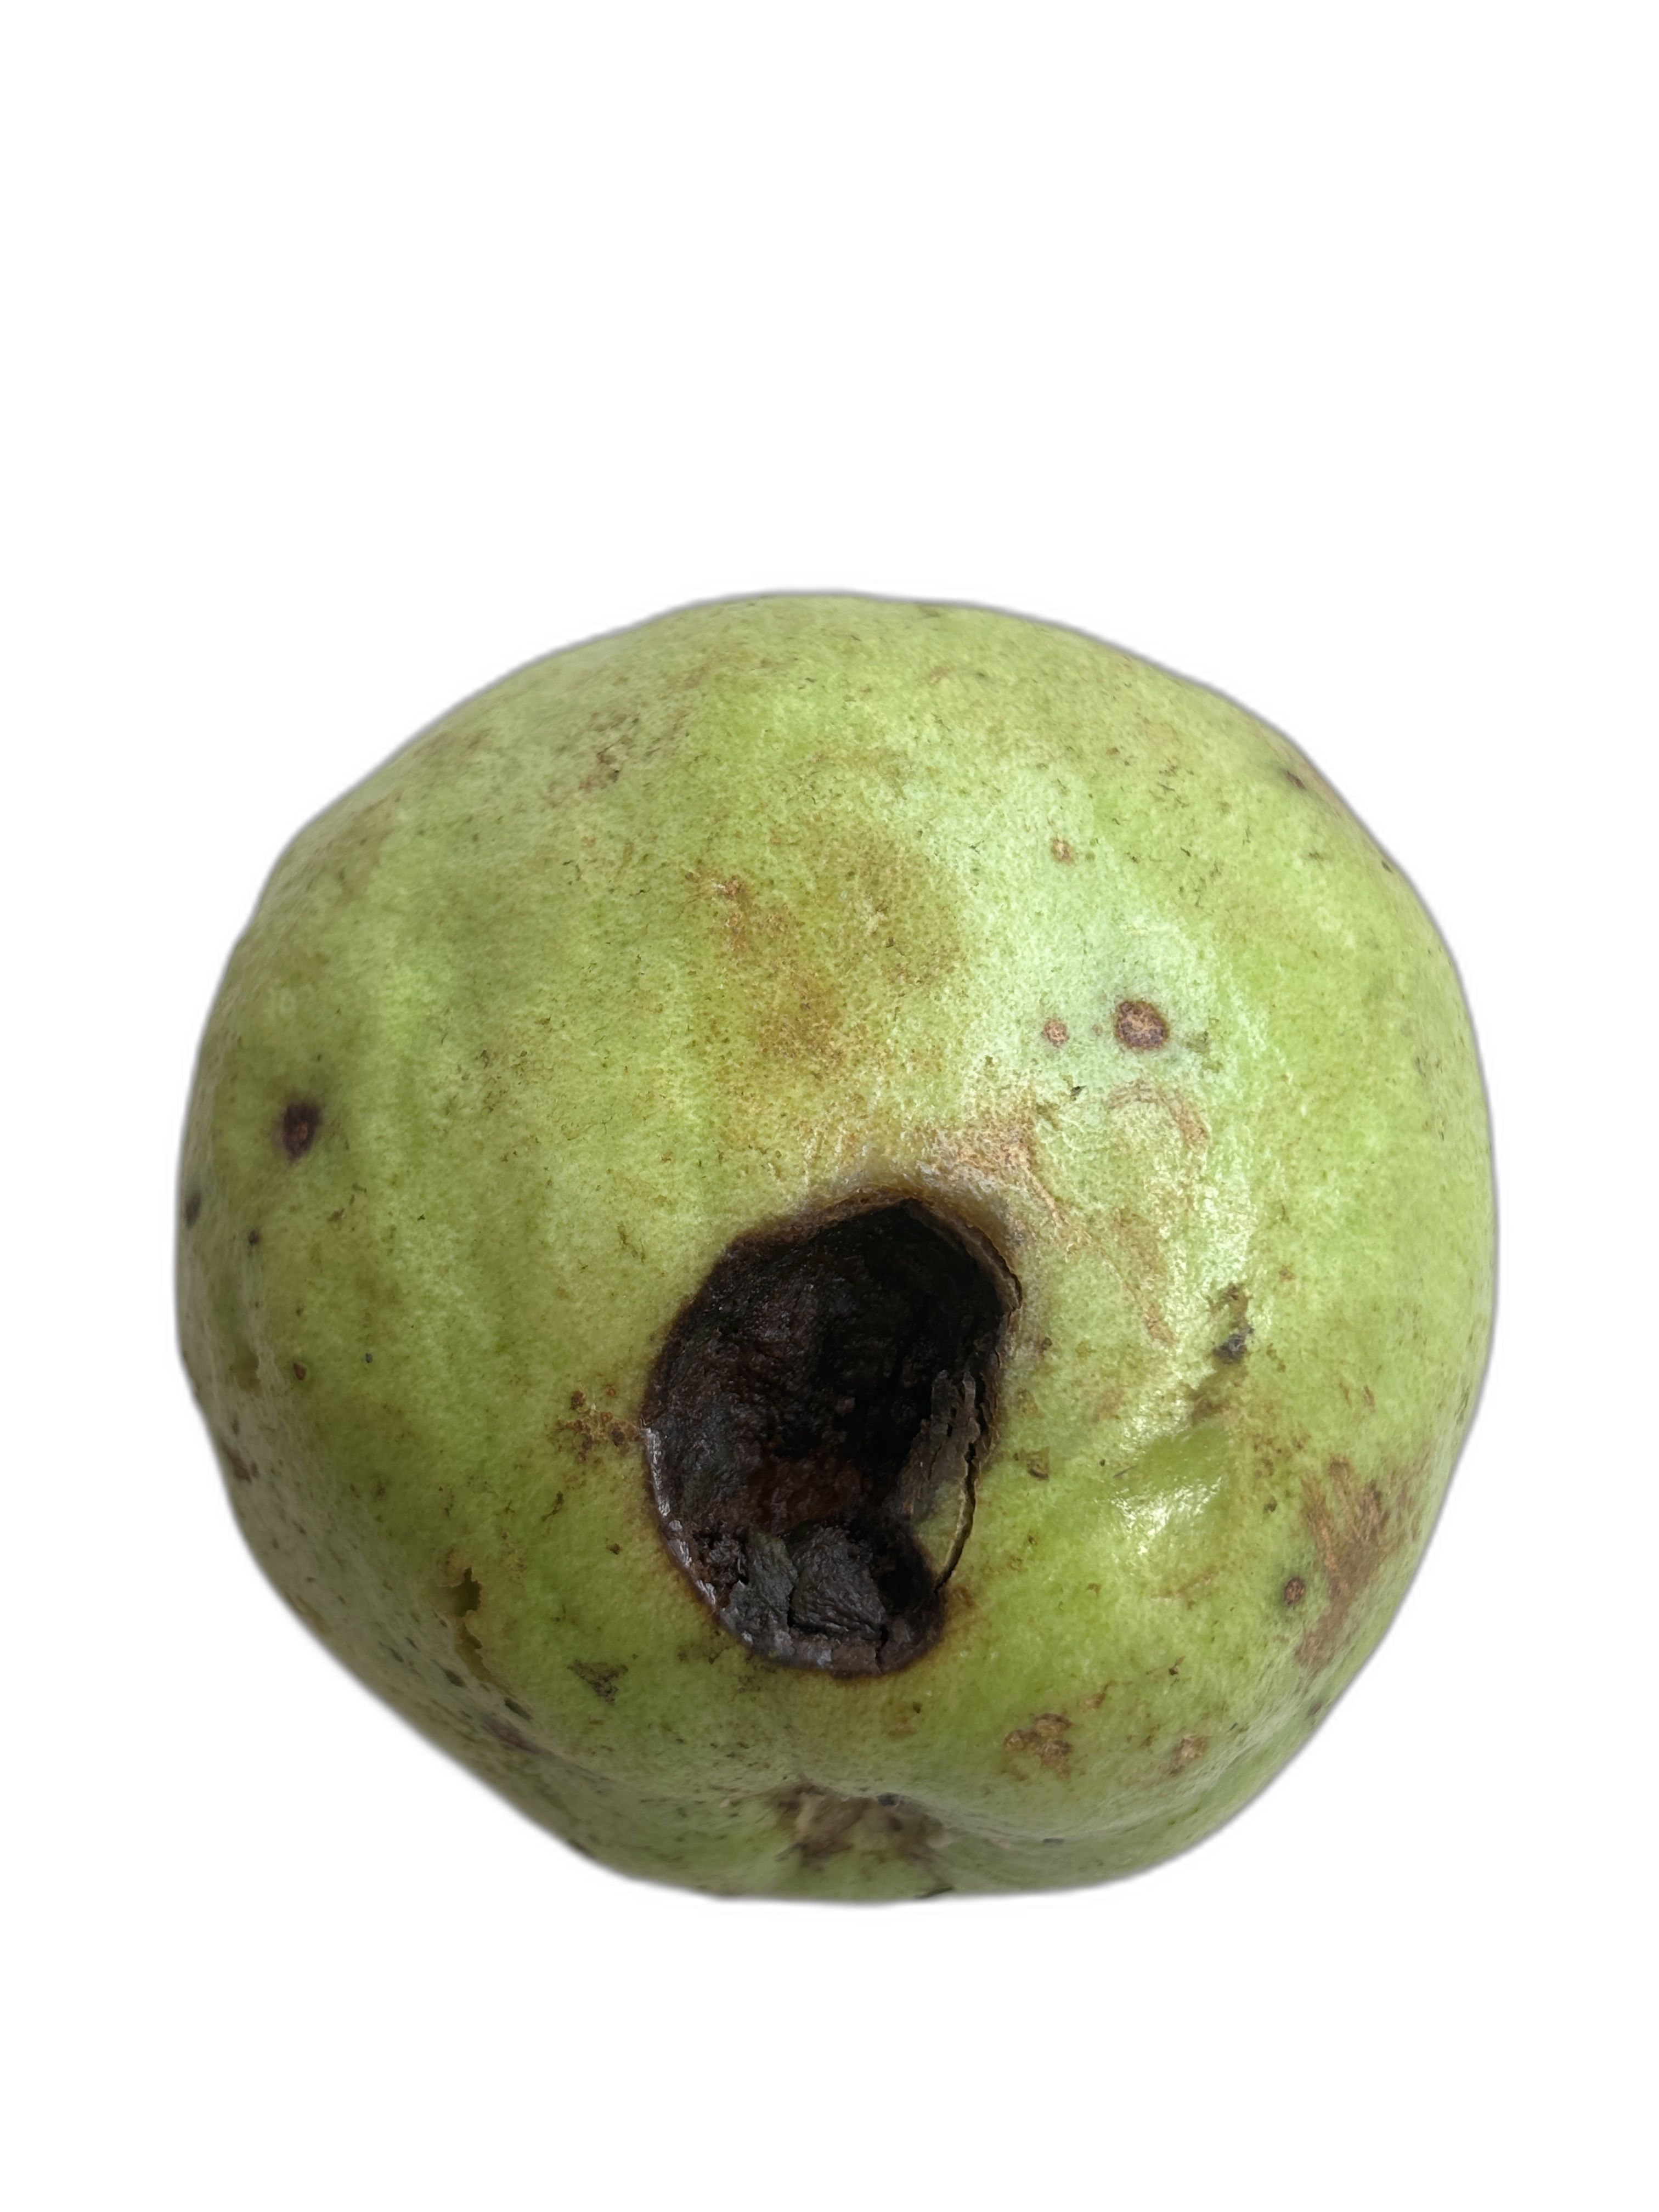
Plant part: fruit
Disease: Anthracnose